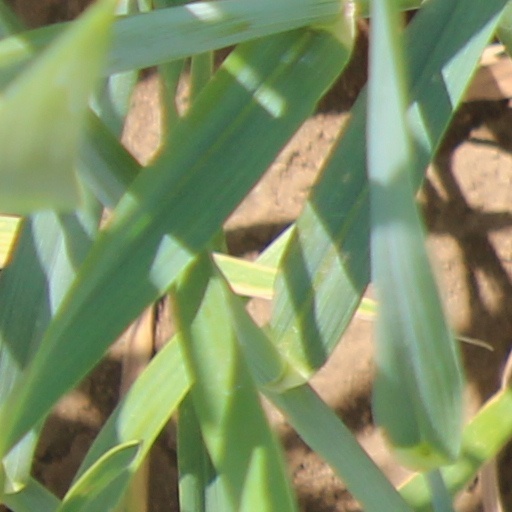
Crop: wheat